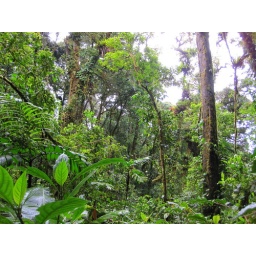
Cloud forest - the cloud literally forms above the forest